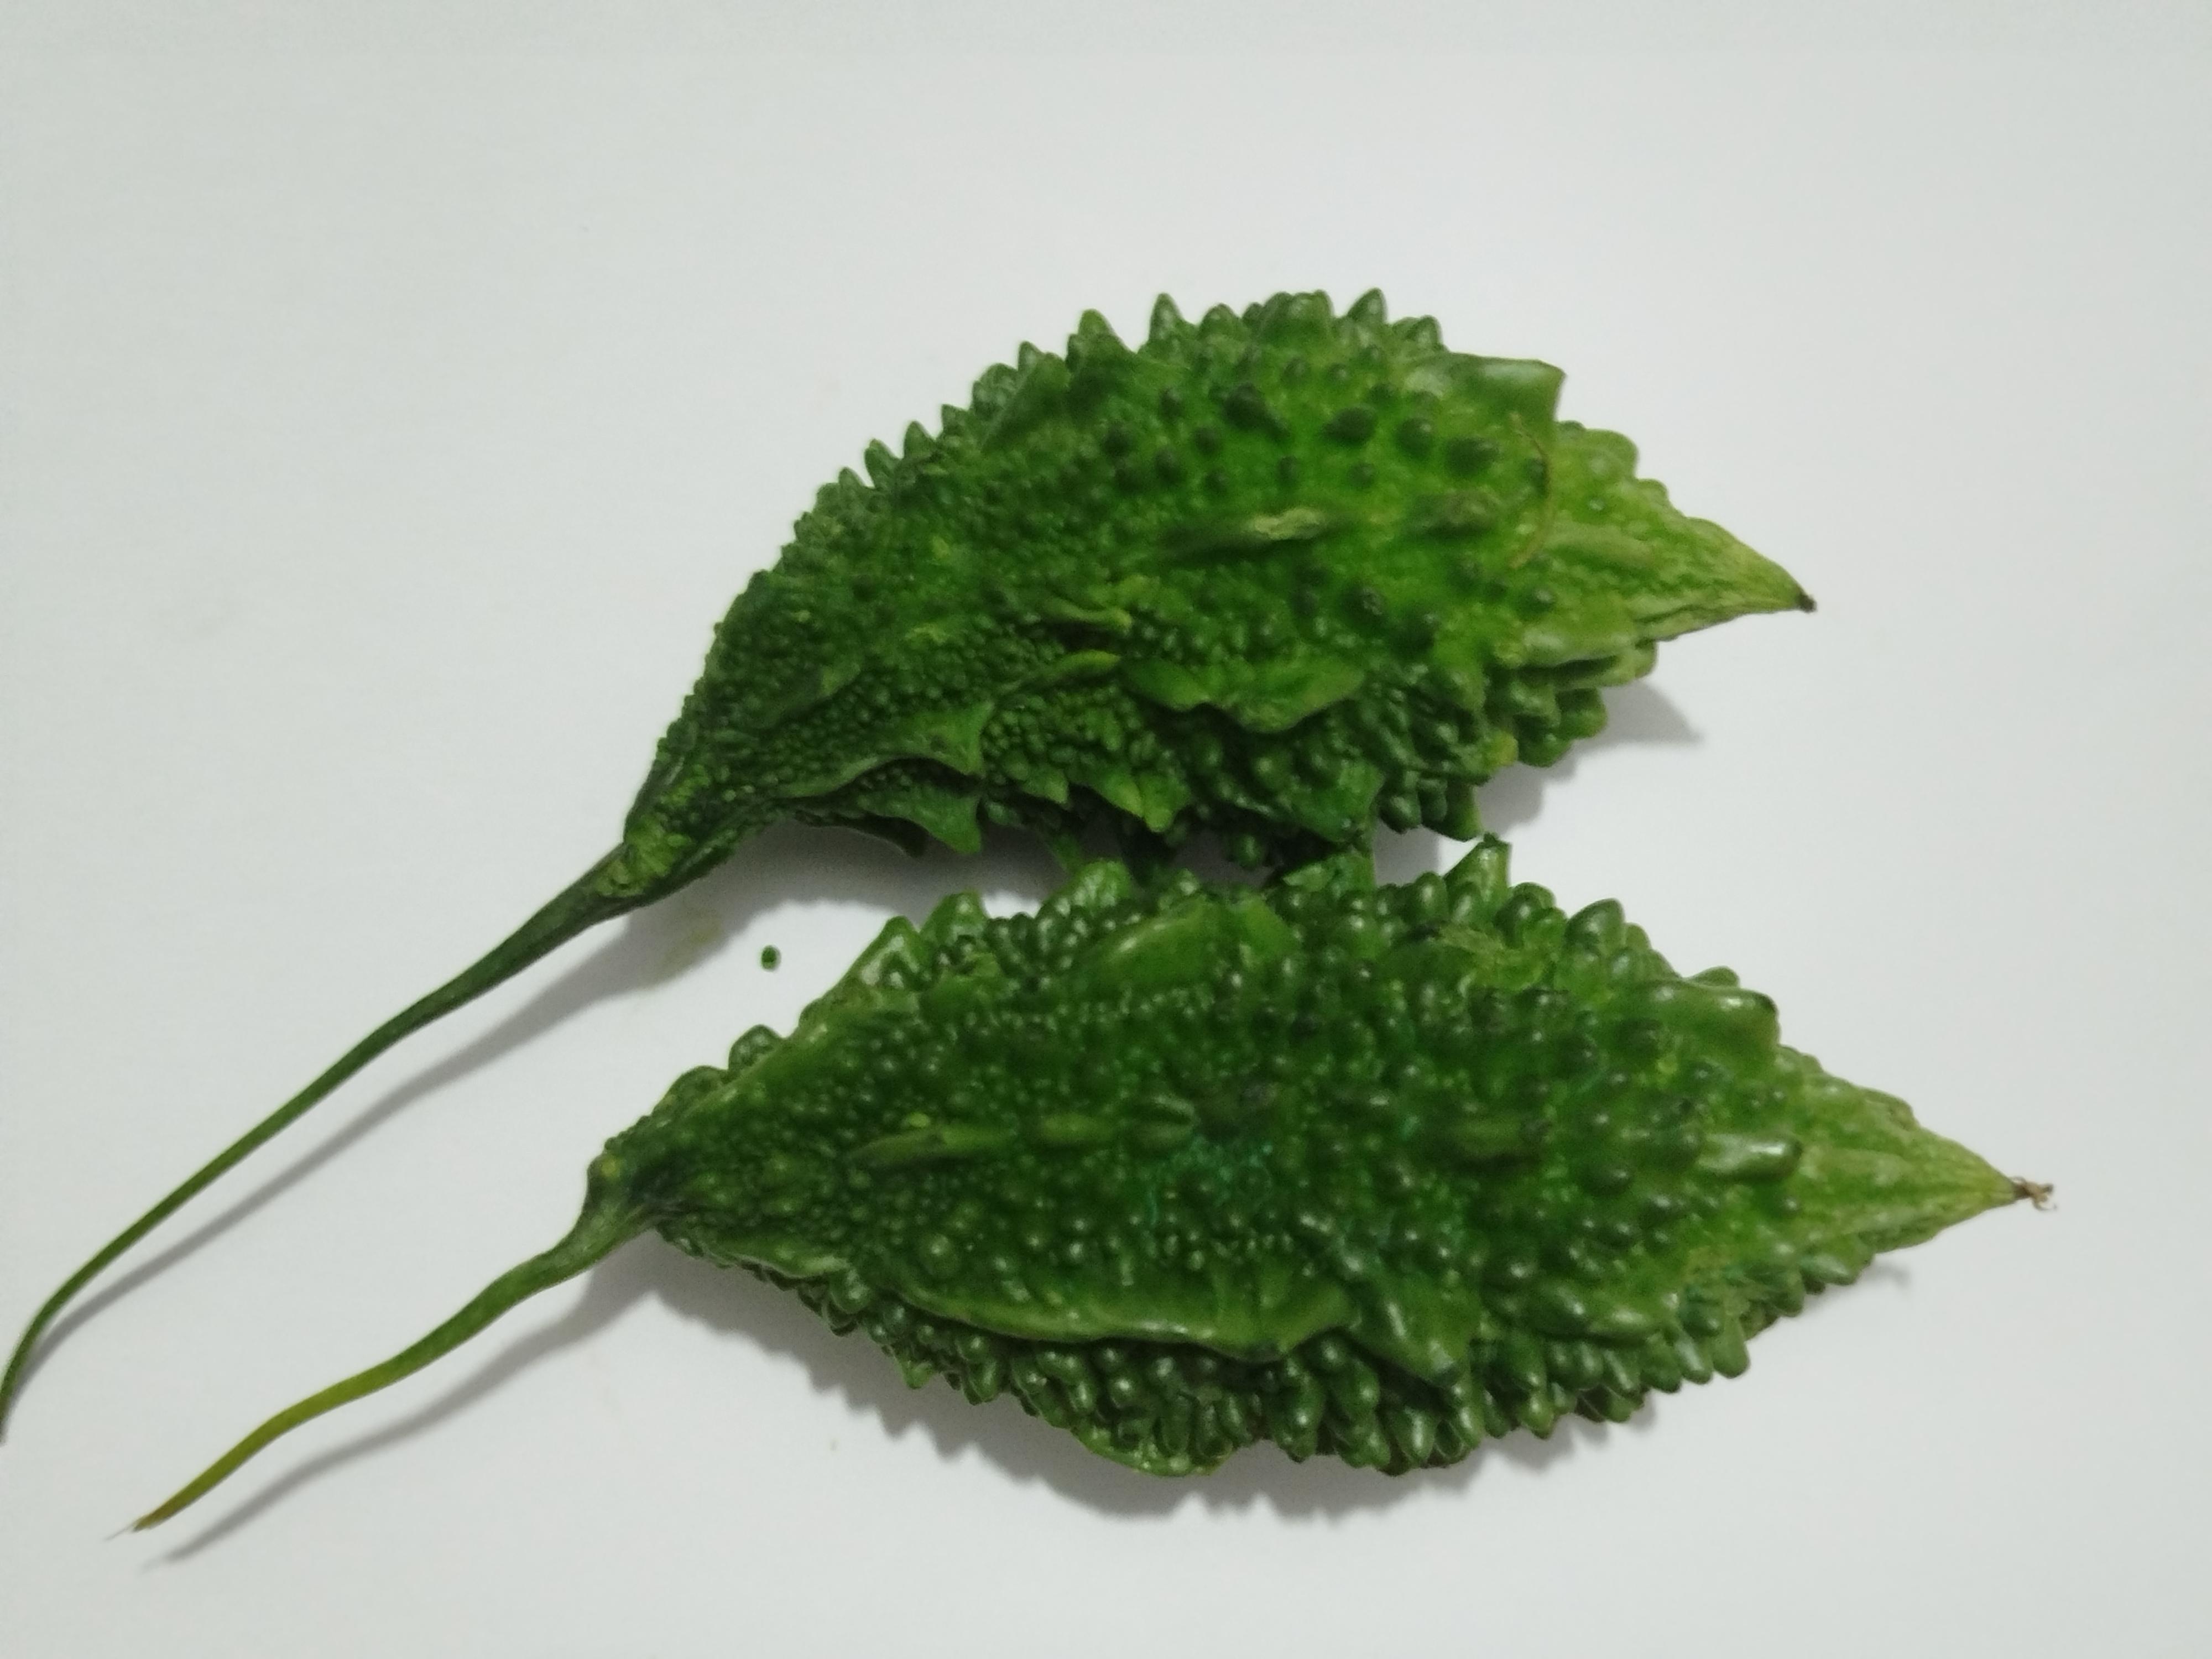
Label: Bitter melon